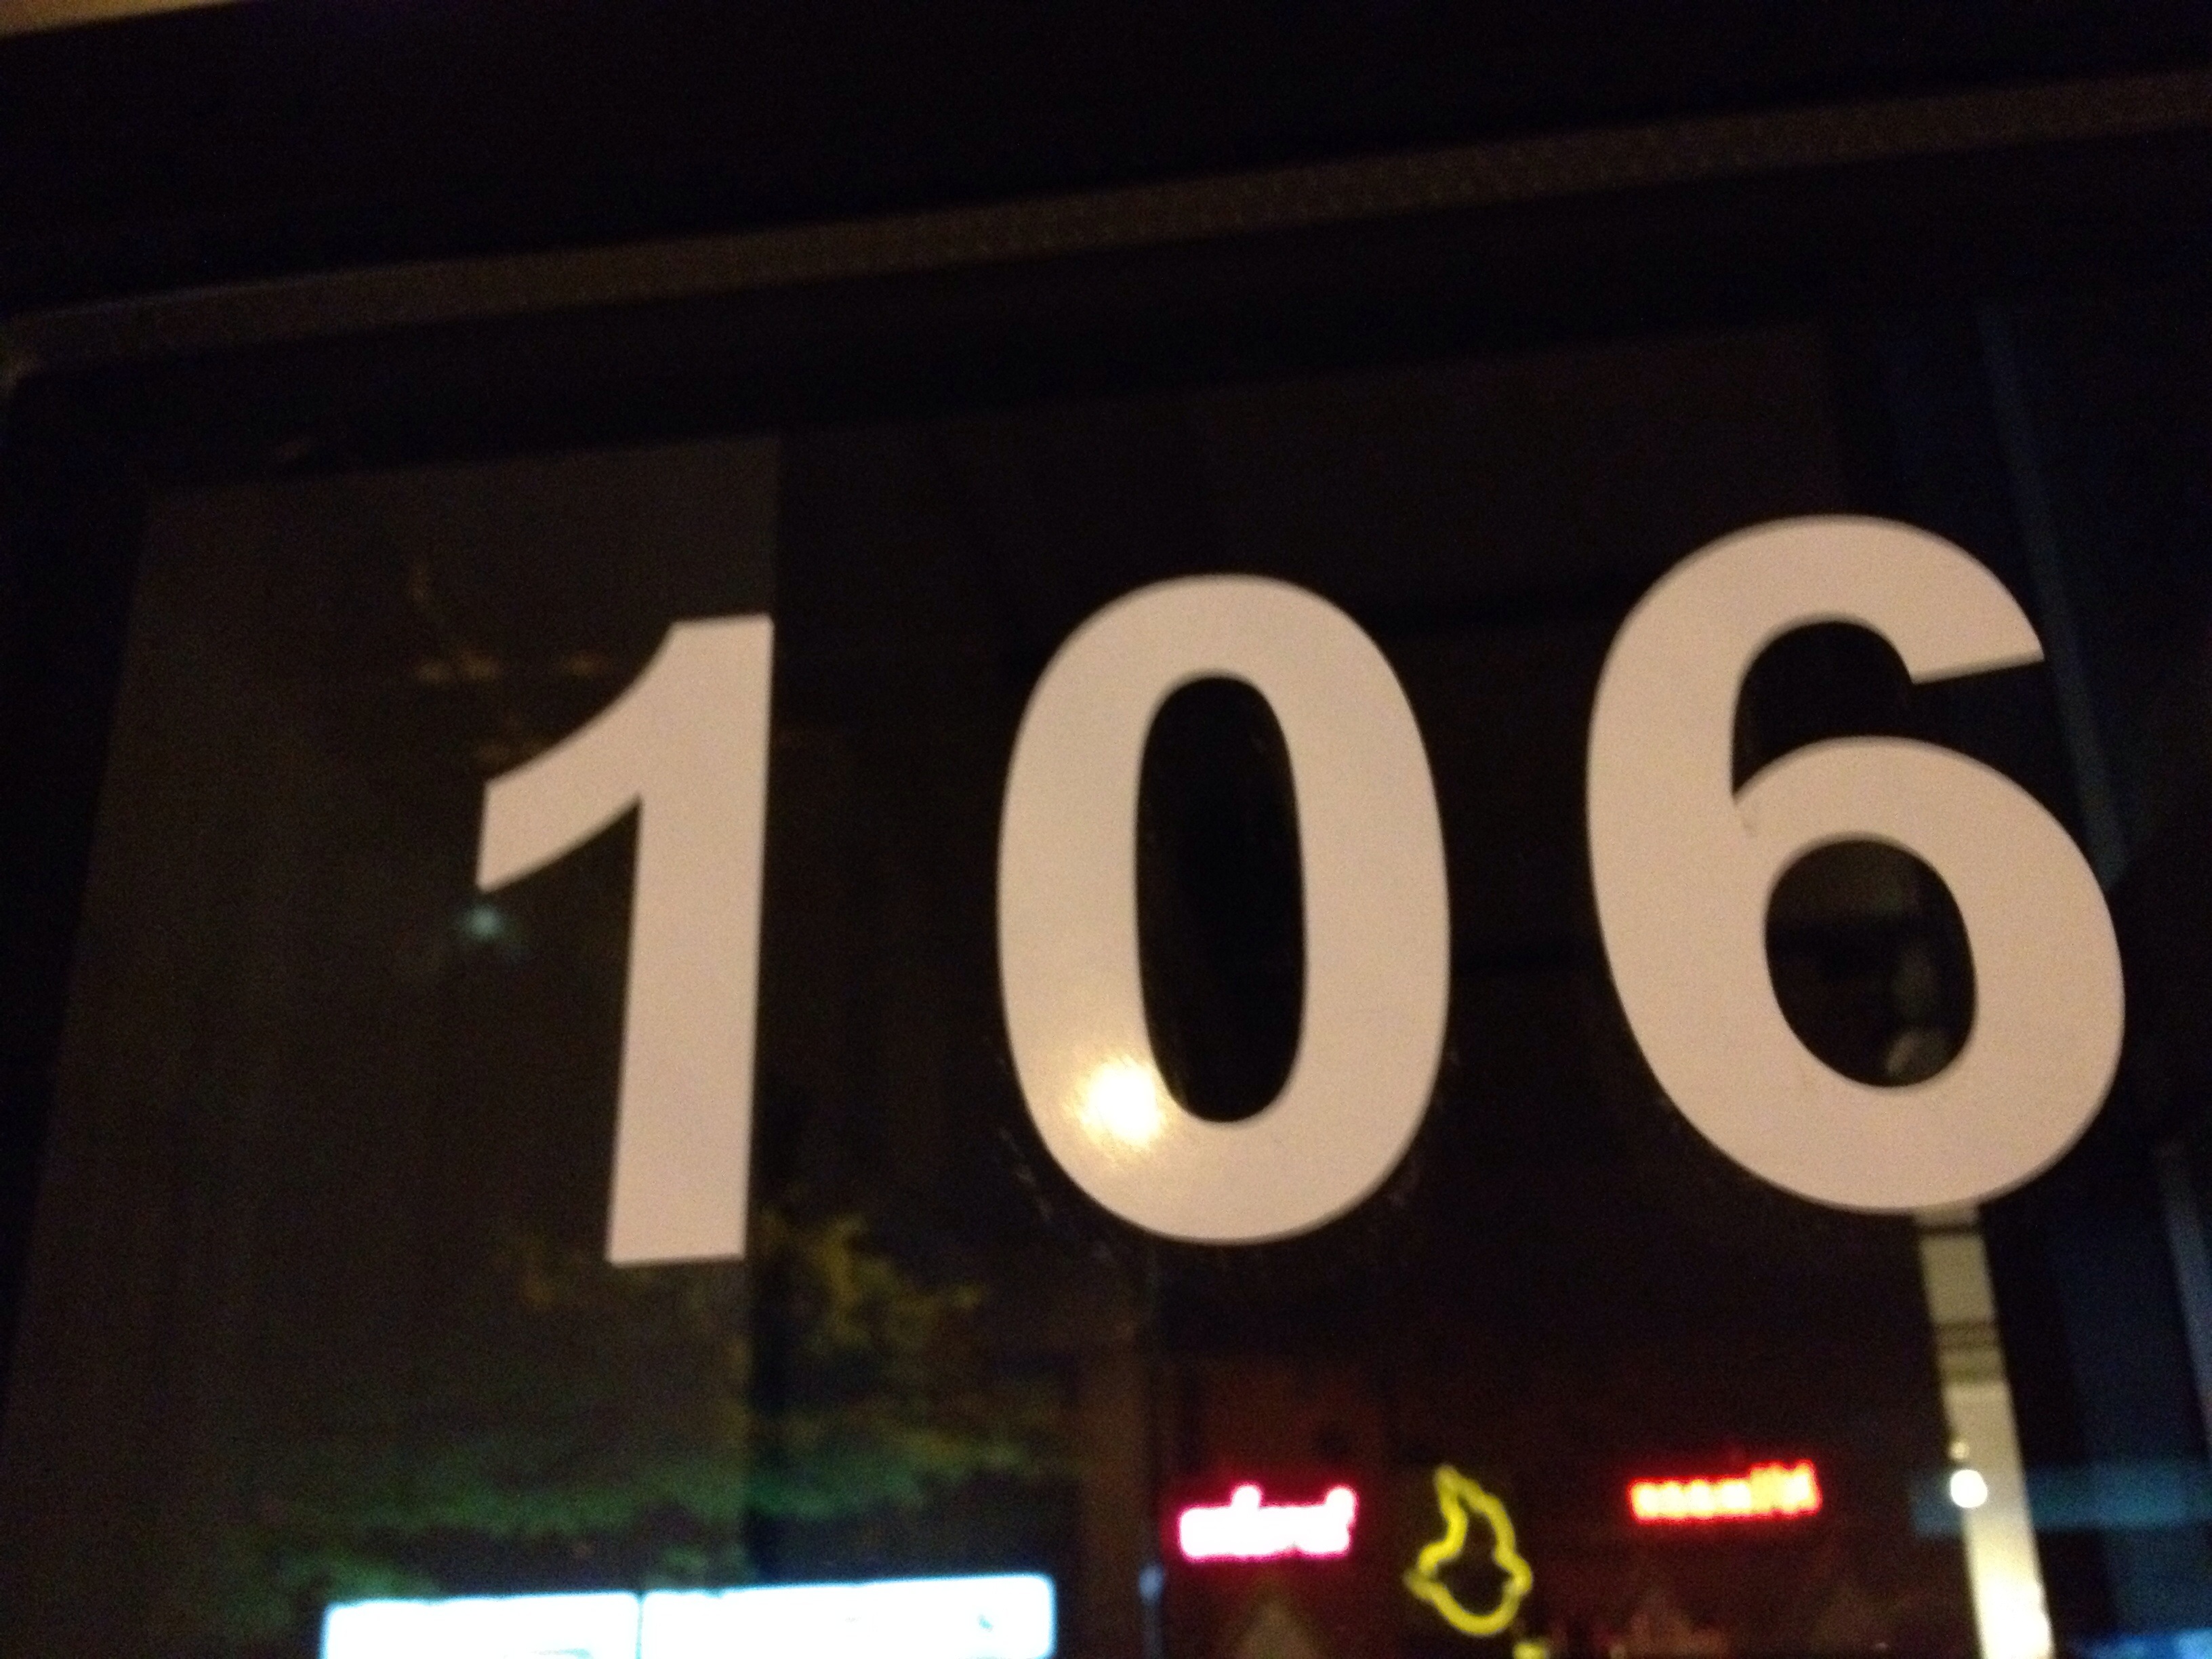
number, sign, signage, neon sign, ds106, 106, automotive exterior, vehicle registration plate, electronic signage